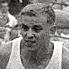
Age: 20